Delamere Forest

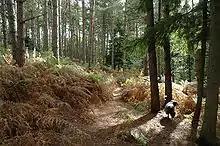
Coniferous plantation

Delamere Forest forms part of the Mersey Forest, an initiative to increase woodland coverage in areas close to urban communities. Nearly all the Forestry Commission land is open access land under the Countryside and Rights of Way Act 2000. A few small additional areas contiguous with the Forestry Commission land are also wooded.